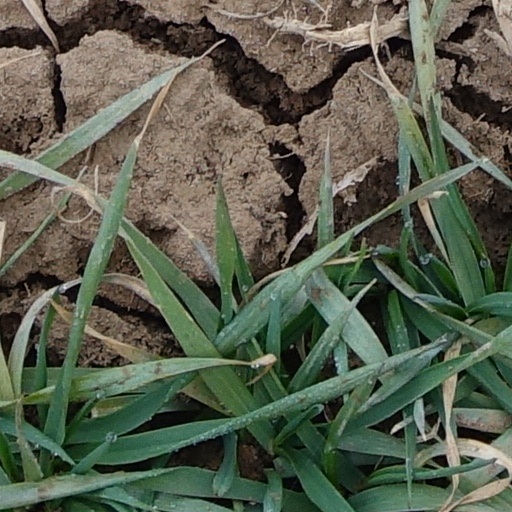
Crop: wheat